908

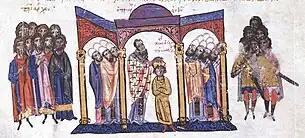
Constantine VII is crowned as co-emperor.

Year 908 (CMVIII) was a leap year starting on Friday of the Julian calendar.